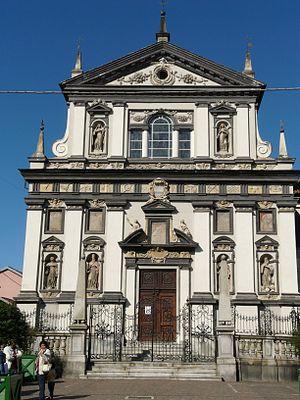
Carignan est une commune de la ville métropolitaine de Turin dans le Piémont en Italie. Autrefois tournée vers la corderie et la filature de laine, cette petite ville industrielle de la vallée du Pô conserve un patrimoine architectural de période baroque.